Widow Donaldson Place

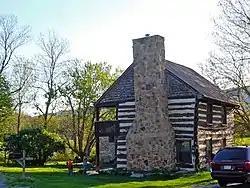
Widow Donaldson Place, April 2011

Widow Donaldson Place is a historic home located at Peters Township in Franklin County, Pennsylvania. It was built about 1775, and is a two-story, log dwelling, measuring 24 feet by 20 feet. It has a full-length, two-story front porch and massive rubble sandstone chimney. Also on the property is a late-18th or 19th century summer kitchen.